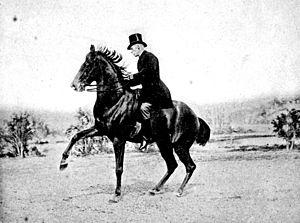
Le rassembler est, dans le domaine de l'équitation, une attitude du cheval particulièrement recherchée dans la pratique de l'équitation classique et du dressage moderne. Elle consiste, pour le cheval, à engager ses postérieurs sous lui tout en abaissant ses hanches, poussant son rein et soutenant son encolure. L'obtention du rassembler fait l'objet de traités d'équitation classique depuis des siècles. Le rassembler exige beaucoup de tact et de finesse de la part du cavalier, il ne peut s'acquérir que par une longue pratique. Le cheval doit également avoir suivi un travail sur sa souplesse. Le rassembler permet ensuite d'exécuter bon nombre de figures plus complexes, telles que le piaffer et la cabriole. La maîtrise du ramener est préliminaire à celle du rassembler dans l'école moderne et le bauchérisme. Elle n'est que la manifestation du rassembler dans l'école classique.